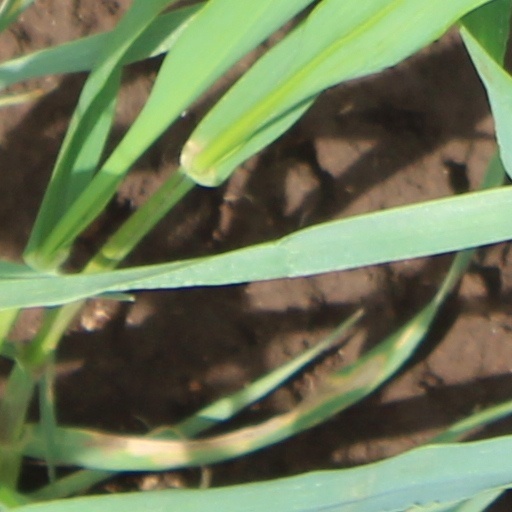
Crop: wheat